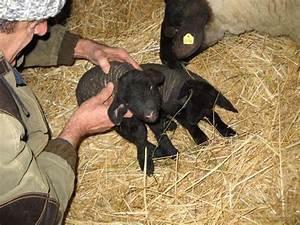
sheep